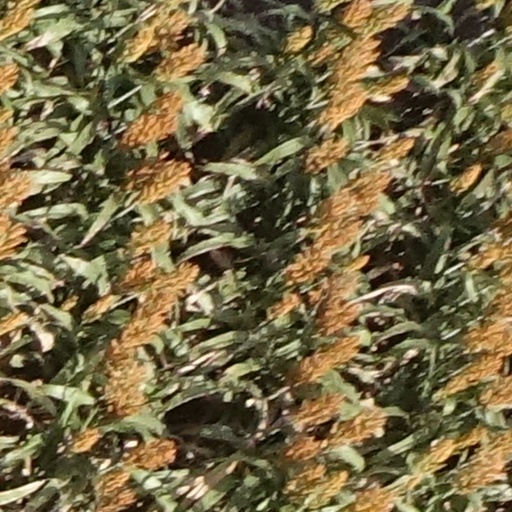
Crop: sorghum